William Richards (priest)

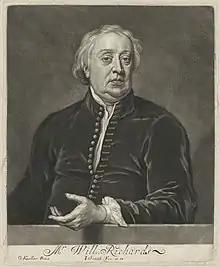
William Richards, 1688 engraving by John Smith after Godfrey Kneller.

He was born at Helmdon, Northamptonshire, in 1643, the son of Ralph Richards, rector there from 1641 to 1668. He entered Trinity College, Oxford in 1658 as a commoner, matriculated 3 May 1659, and became a scholar 13 June 1661. He graduated B.A. 24 February 1663, M.A. 1666, and was elected a fellow of his college on 15 June 1666. He took holy orders, and was chosen preacher at Marston, Oxfordshire. On his father's death in 1668, Richards, to whom the living of Helmdon reverted, appointed to it Thomas Richards, probably a relative, and continued to hold his fellowship until 1675, when he instituted himself to Helmdon.